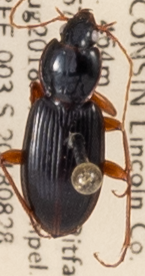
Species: Synuchus impunctatus
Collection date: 2018-08-28
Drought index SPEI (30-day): -0.54
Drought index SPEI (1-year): -0.39
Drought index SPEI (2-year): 1.13